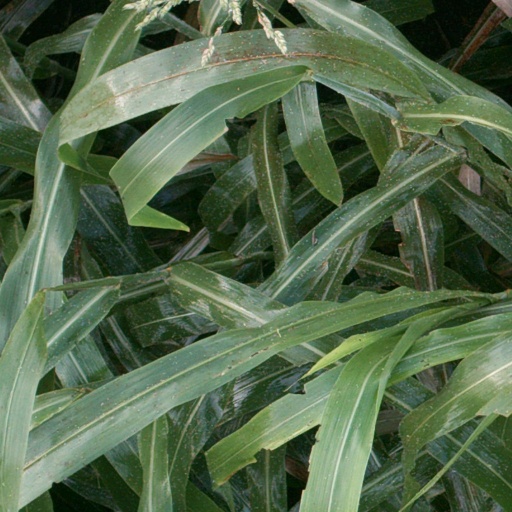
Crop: sorghum